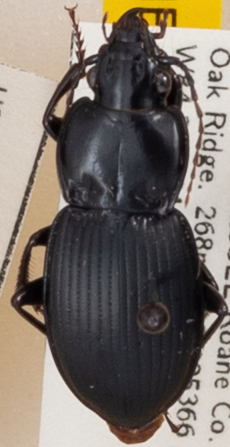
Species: Cyclotrachelus sigillatus
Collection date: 2022-08-17
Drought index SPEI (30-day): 1.578
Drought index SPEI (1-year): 0.896
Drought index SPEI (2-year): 0.558